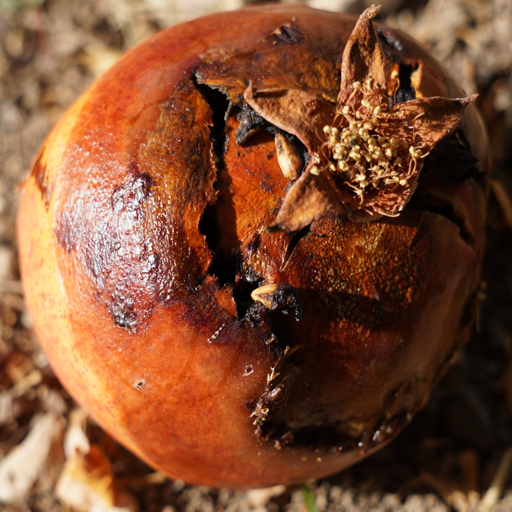
Label: Ectomyelois ceratoniae